Wilhelm Keppler

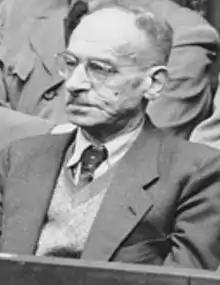
Keppler during his trial

Keppler was sentenced to ten years in prison during the Ministries Trial on 14 April 1949. He was pardoned early on 1 February 1951 by the U.S. High Commission and released from prison. He died on 13 June 1960.